Little Boy Lost (sculpture)

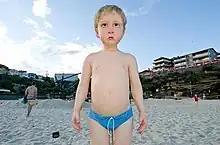
Little Boy Lost, situated on Tamarama Beach, October 2009

Little Boy Lost is a sculpture created by the Australian artist Paul Trefry for the "Sculpture by the Sea" exhibition on Bondi and Tamarama beach, in 2009. It is an over–sized silicone rubber and fiberglass sculpture made to resemble a toddler of approximately 18 months to 2 years of age, and for the duration of the exhibition, it was situated on Tamarama Beach, to the South of Bondi.